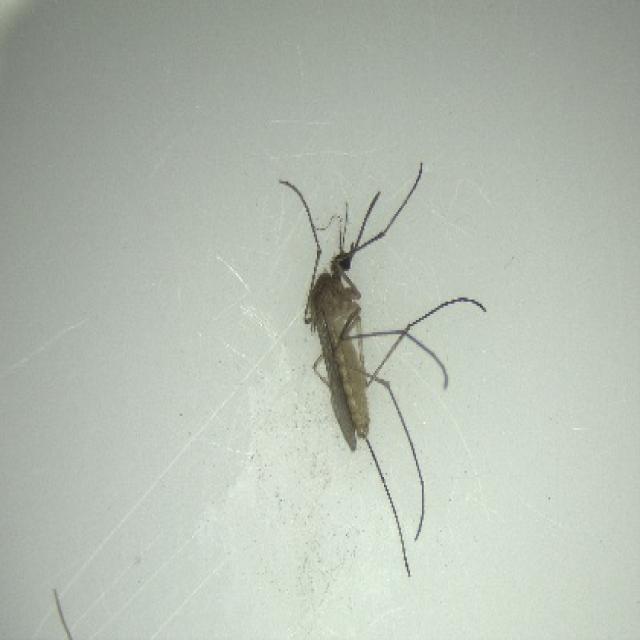
Species: culex_pipiens